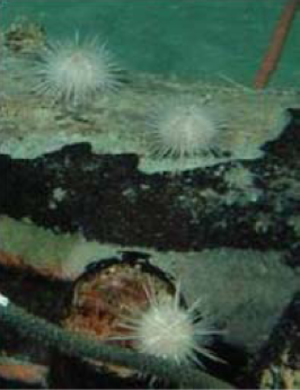
Les Camarodonta constituent un ordre d'oursins, comprenant une vaste partie des oursins littoraux des zones tropicale et tempérées.
« Red sea urchin 'almost immortal' », BBC News, ‎ 24 novembre 2003
Asterechinus elegans est une espèce d'oursins de la famille des Trigonocidaridae, la seule du genre Asterechinus.